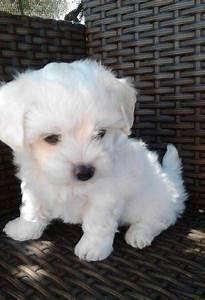
dog